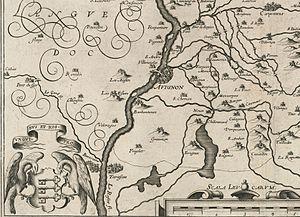
Carte de Graveson, d'Avignon et du Comtat Venaissin 1620 Dessinateur